Kentucky in the American Civil War

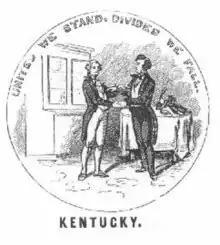
State seal of Kentucky during the war.

Kentucky's citizens were split regarding the issues central to the Civil War. In 1860, slaves composed 19.5% of the Commonwealth's population, and many Unionist Kentuckians saw nothing wrong with the "peculiar institution". The Commonwealth was further bound to the South by the Mississippi River and its tributaries, which were the main commercial outlet for her surplus produce, although railroad connections to the North were beginning to diminish the importance of this tie. The ancestors of many Kentuckians hailed from Southern states like Virginia, North Carolina, and Tennessee, but many Kentucky children were beginning to migrate toward the North.